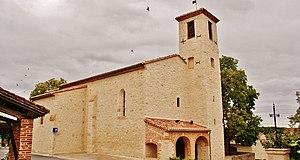
église St Martin
Rouffiac est une commune française située dans le département du Tarn, en région Occitanie.